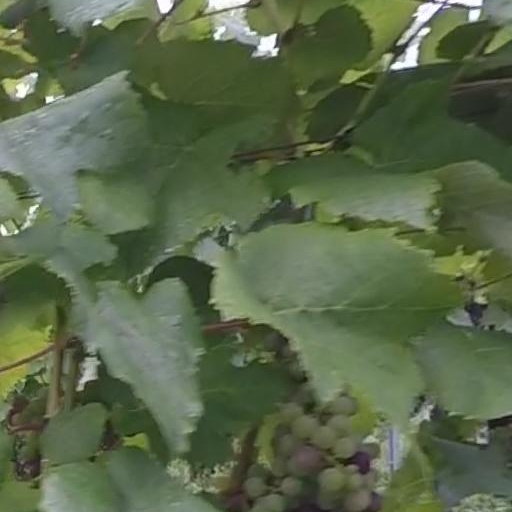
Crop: grape